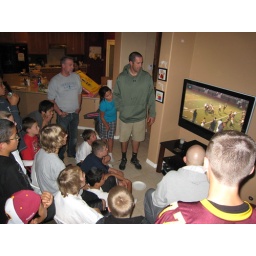
Pizza, Game review, &amp;amp; &amp;quot;Invincible&amp;quot; movie in coach smith's house